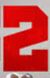
Number: 2